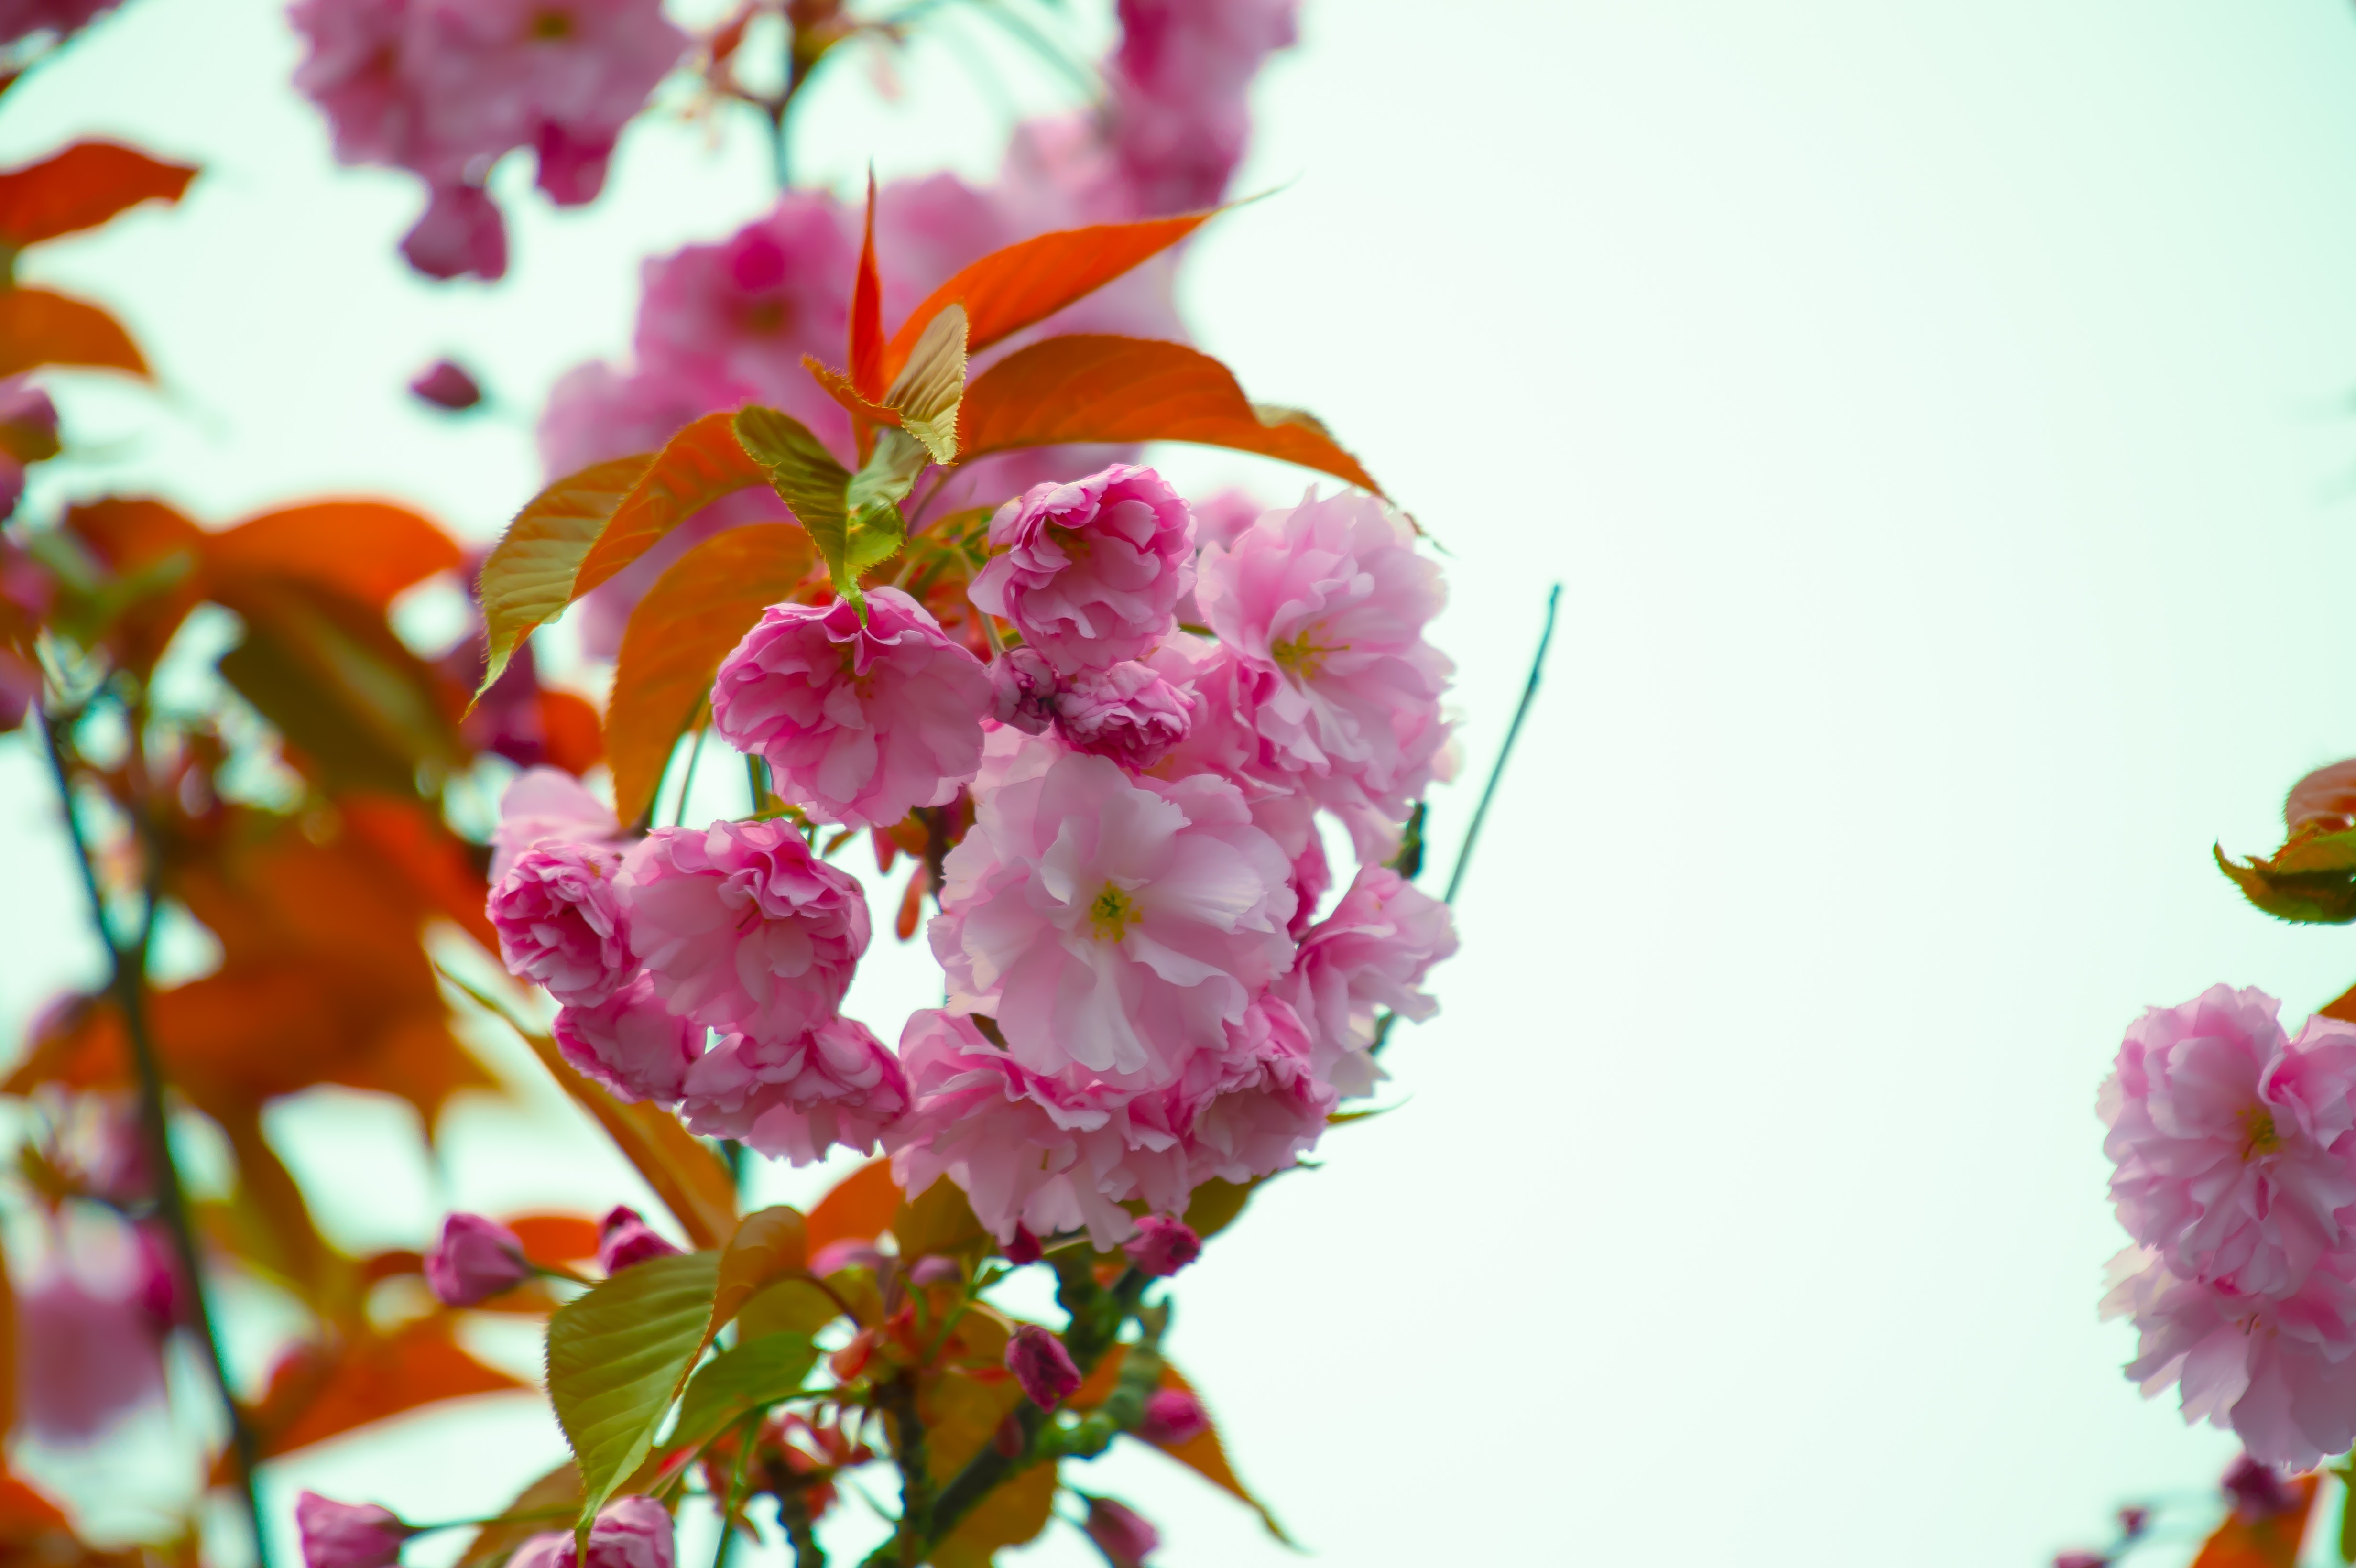
flower, flowering plant, pink, petal, plant, spring, blossom, branch, twig, plant stem, loosestrife and pomegranate family, cherry blossom